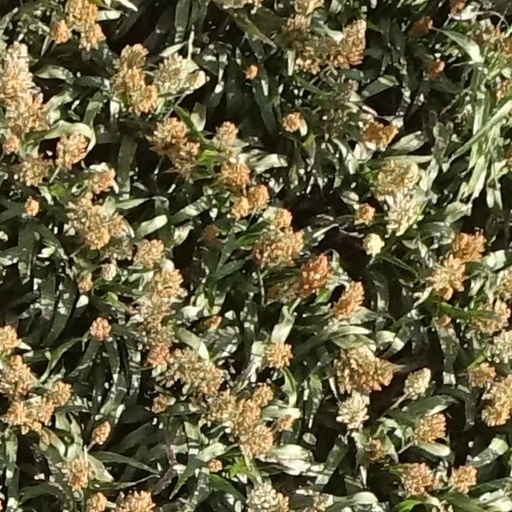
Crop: sorghum